Weißig (Freital)

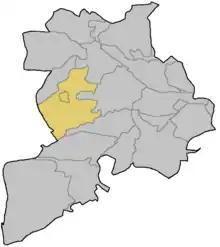
Locator map

Weißig is a municipal subdivision of Freital in Sächsische Schweiz-Osterzgebirge district. It consists of two other villages, Oberweißig and Unterweißig.